Grace Episcopal Church (Anniston, Alabama)

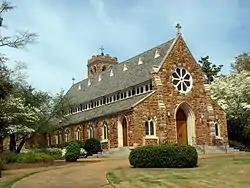
The church in April 2014

Grace Episcopal Church, located at 1000 Leighton Avenue in Anniston, Alabama, United States, is an historic Gothic Revival church that was added to the National Register of Historic Places on November 3, 1985.